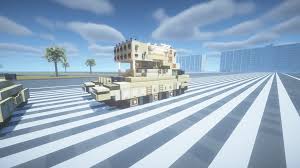
Label: Self Propelled Artillery